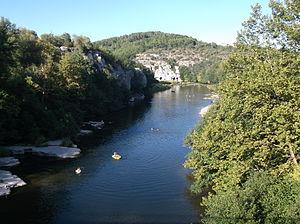
Au niveau de Casteljau (07)
Liste des fleuves, rivières et autres cours d'eau qui parcourent en partie ou en totalité le département de l'Ardèche. La liste présente les cours d'eau, généralement de plus de 10 km de longueur, sauf exceptions. Les cours d'eau en Ardèche représentent 5 000 km dont 3 500 km sont en cours d'eau de première catégorie. Ces cours d'eau du département de l'Ardèche sont regroupés en six syndicats de rivières.
Le Chassezac est une rivière française qui coule dans les départements de la Lozère, du Gard et de l'Ardèche. Elle est le principal affluent de l'Ardèche à laquelle elle apporte ses eaux en rive droite, et est donc un sous-affluent du Rhône.